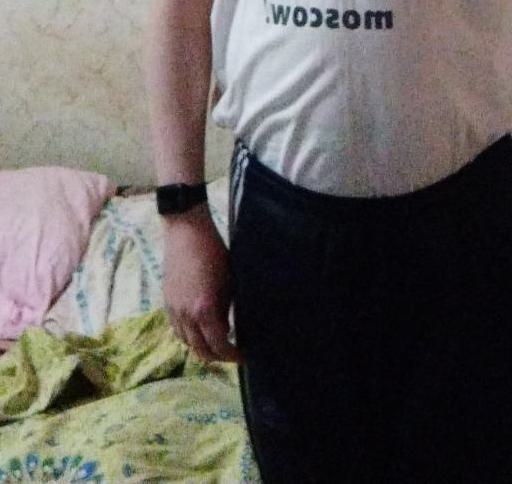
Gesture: no_gesture